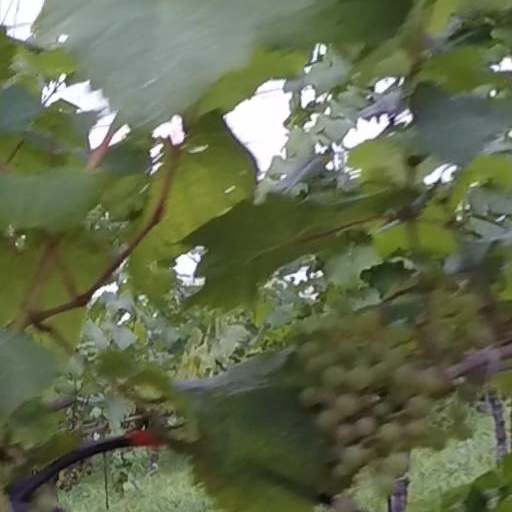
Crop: grape